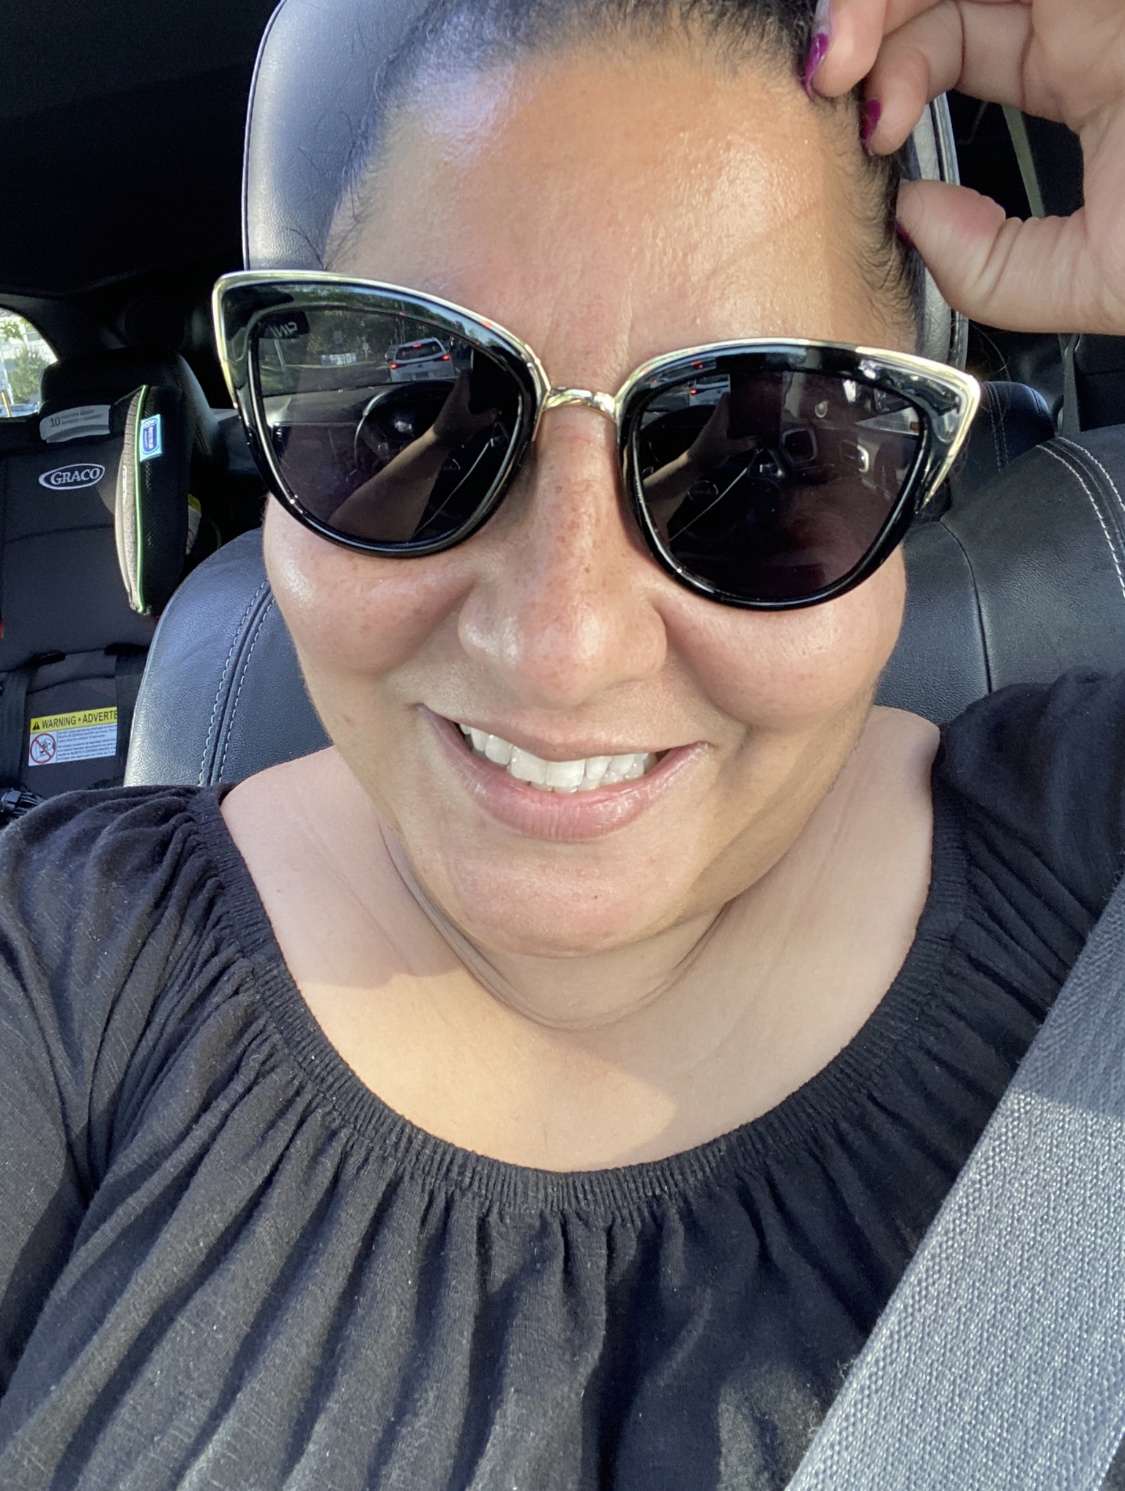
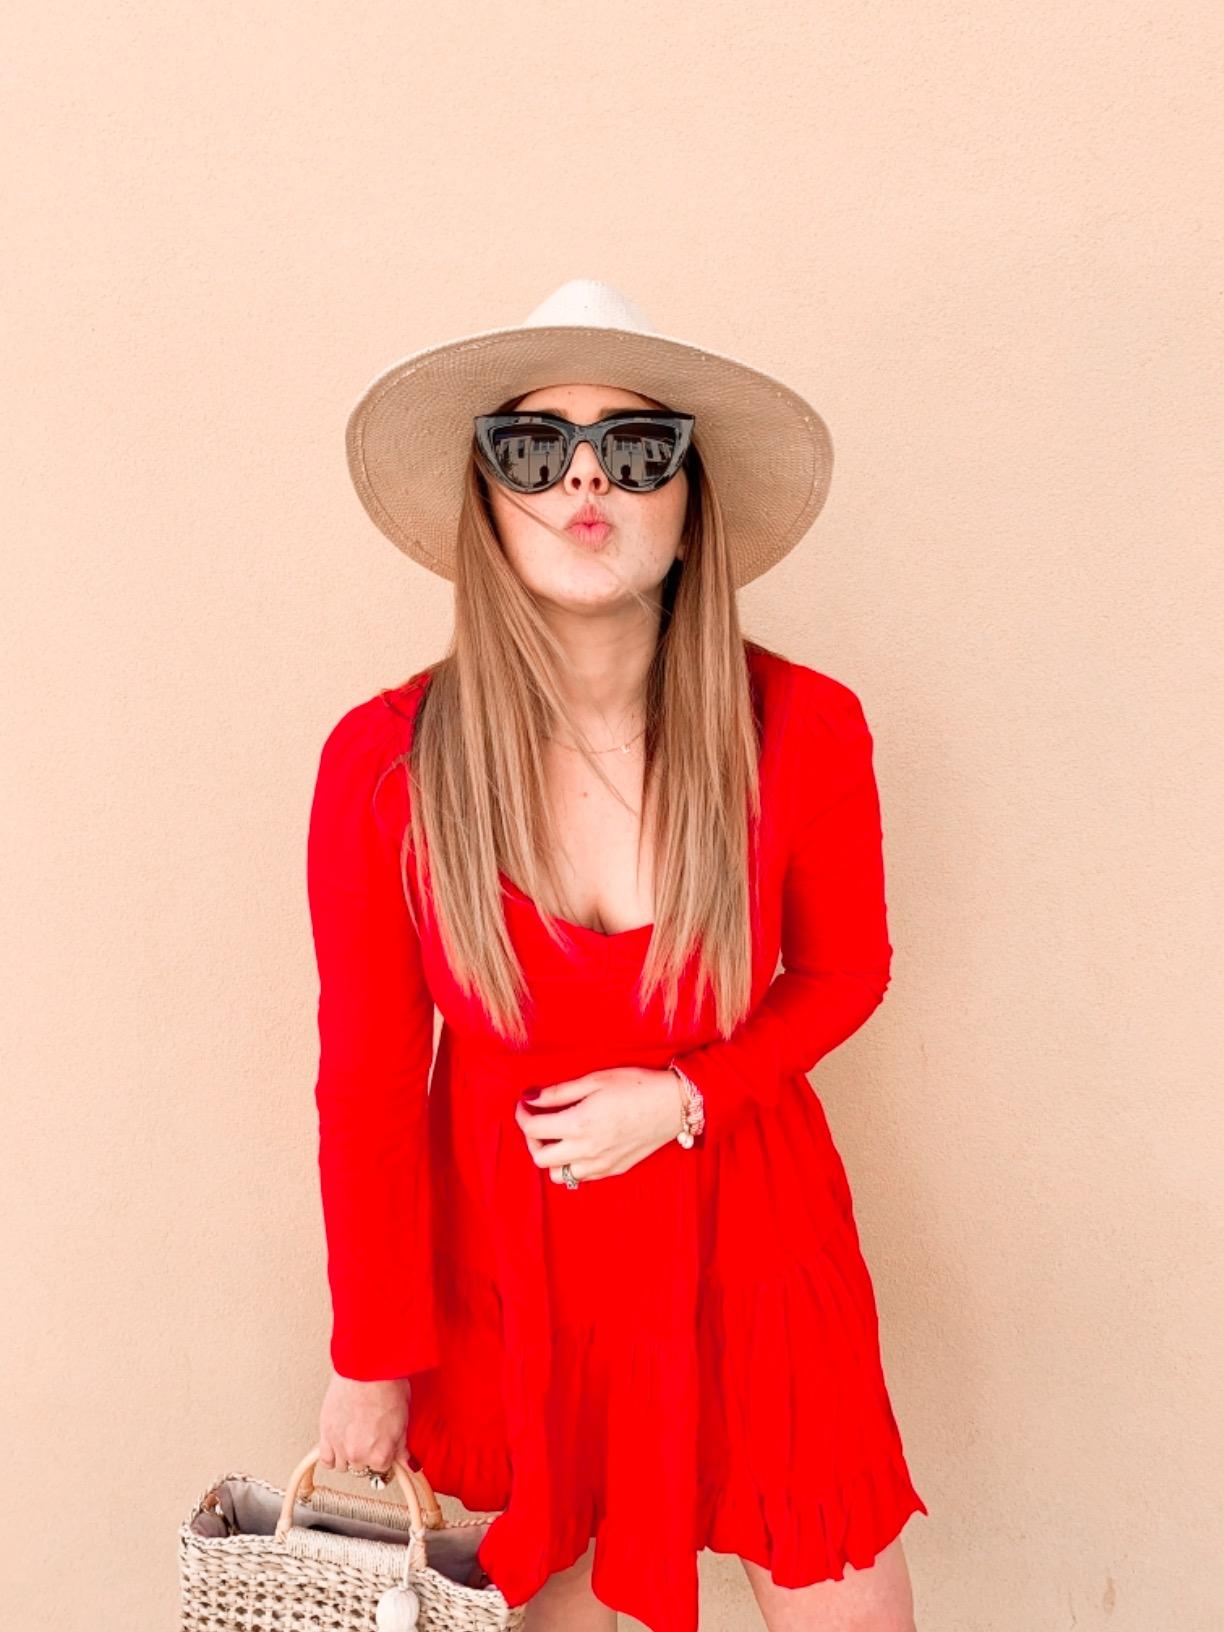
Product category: accessories_sunglasses
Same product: no